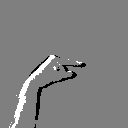
ASL letter: g